Expulsion of congregations

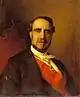
Oil on canvas portrait of Mariano Roca de Togores, Marquis of Molíns.

The expulsion of religious congregations in 1880 was a political event in France during the Third Republic, involving the dispersal of unauthorized, primarily male, religious congregations. These expulsions were enacted after the enactment of two on March 29, 1880, by the government of Charles de Freycinet, specifically by Charles Lepère, Minister of the Interior, and Jules Cazot, Minister of Justice. The initial decree mandated the dissolution of the Society of Jesus (Jesuits) within French territory. At the same time, the subsequent directive required that all other unrecognized religious groups seek legal recognition, with the implicit threat of facing the same fate as the Jesuits.